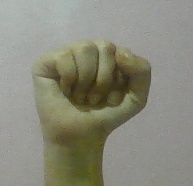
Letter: saad